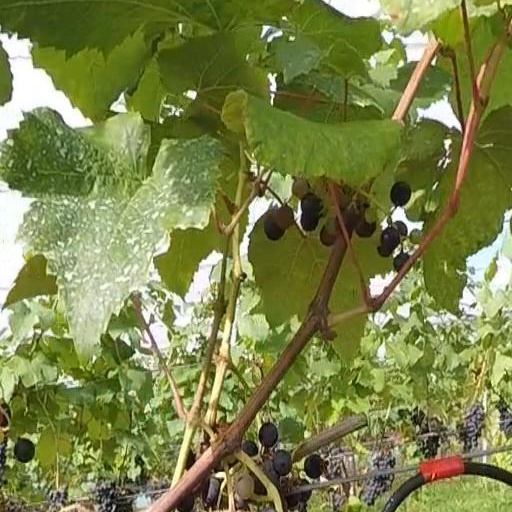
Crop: grape